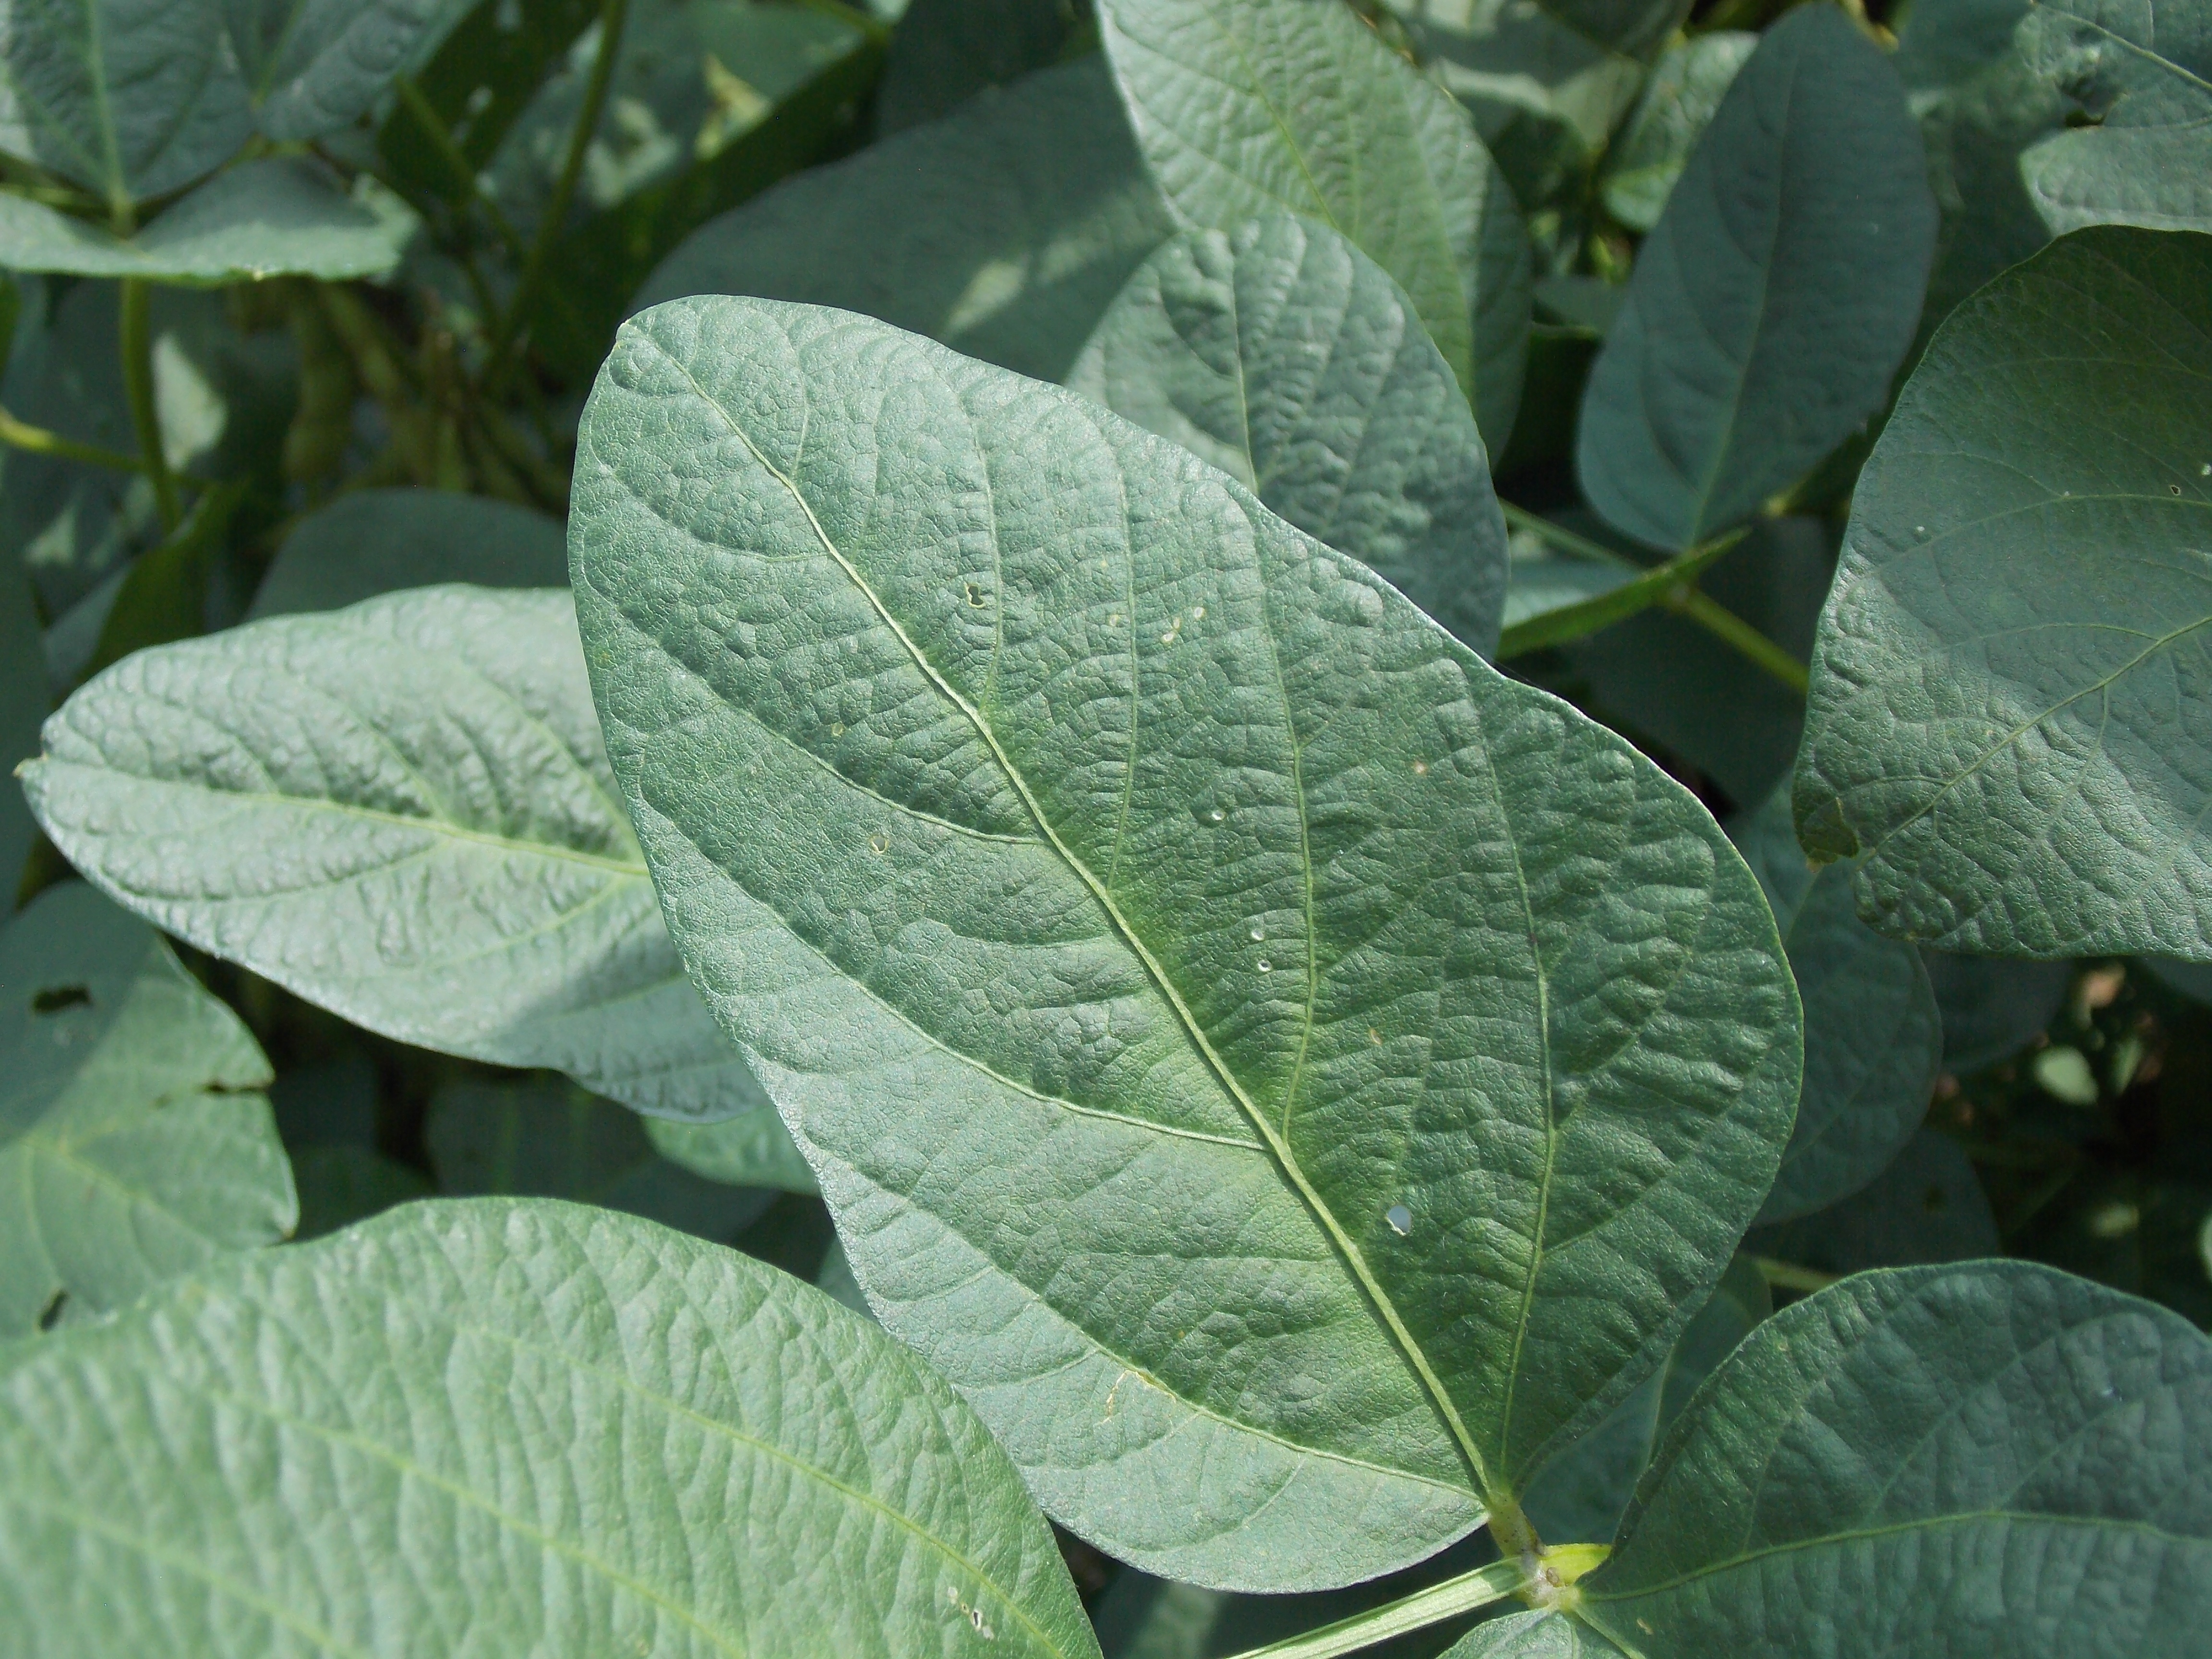
Label: Healthy